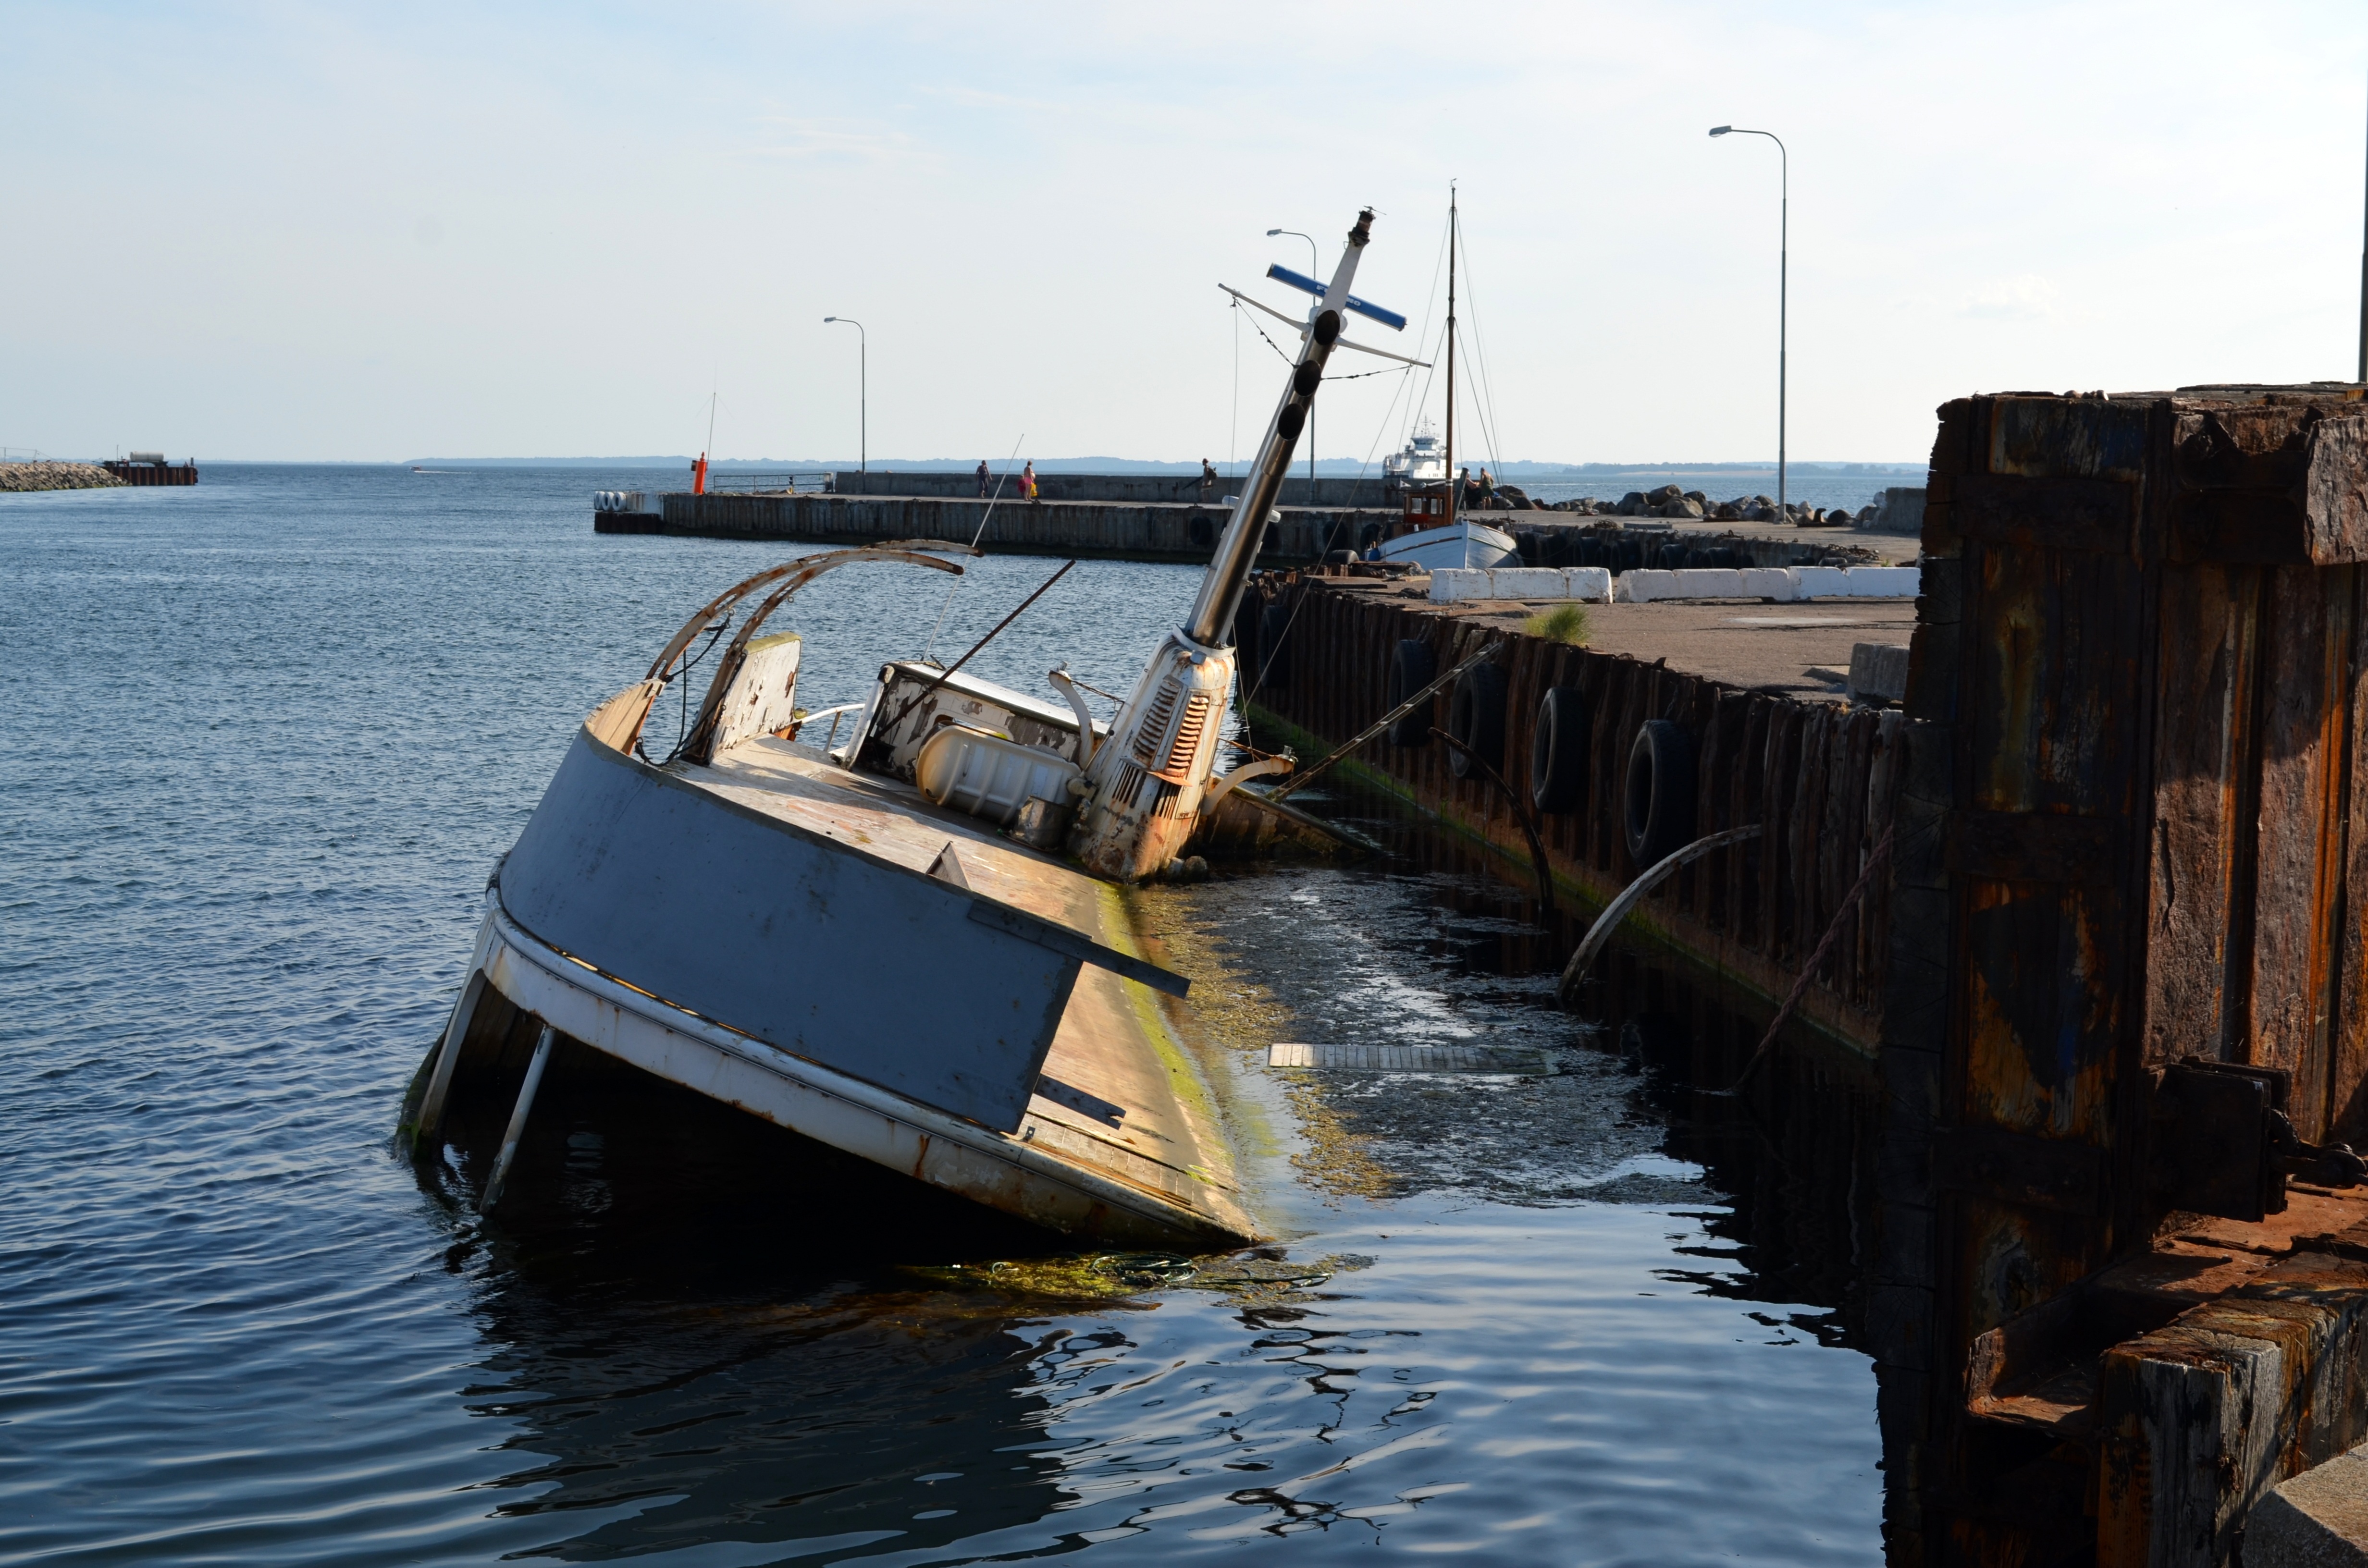
sea, water, dock, boat, ship, boot, reflection, vehicle, harbor, sink, port, waterway, boating, channel, maritime, watercraft, capsize, watercraft rowing, go under